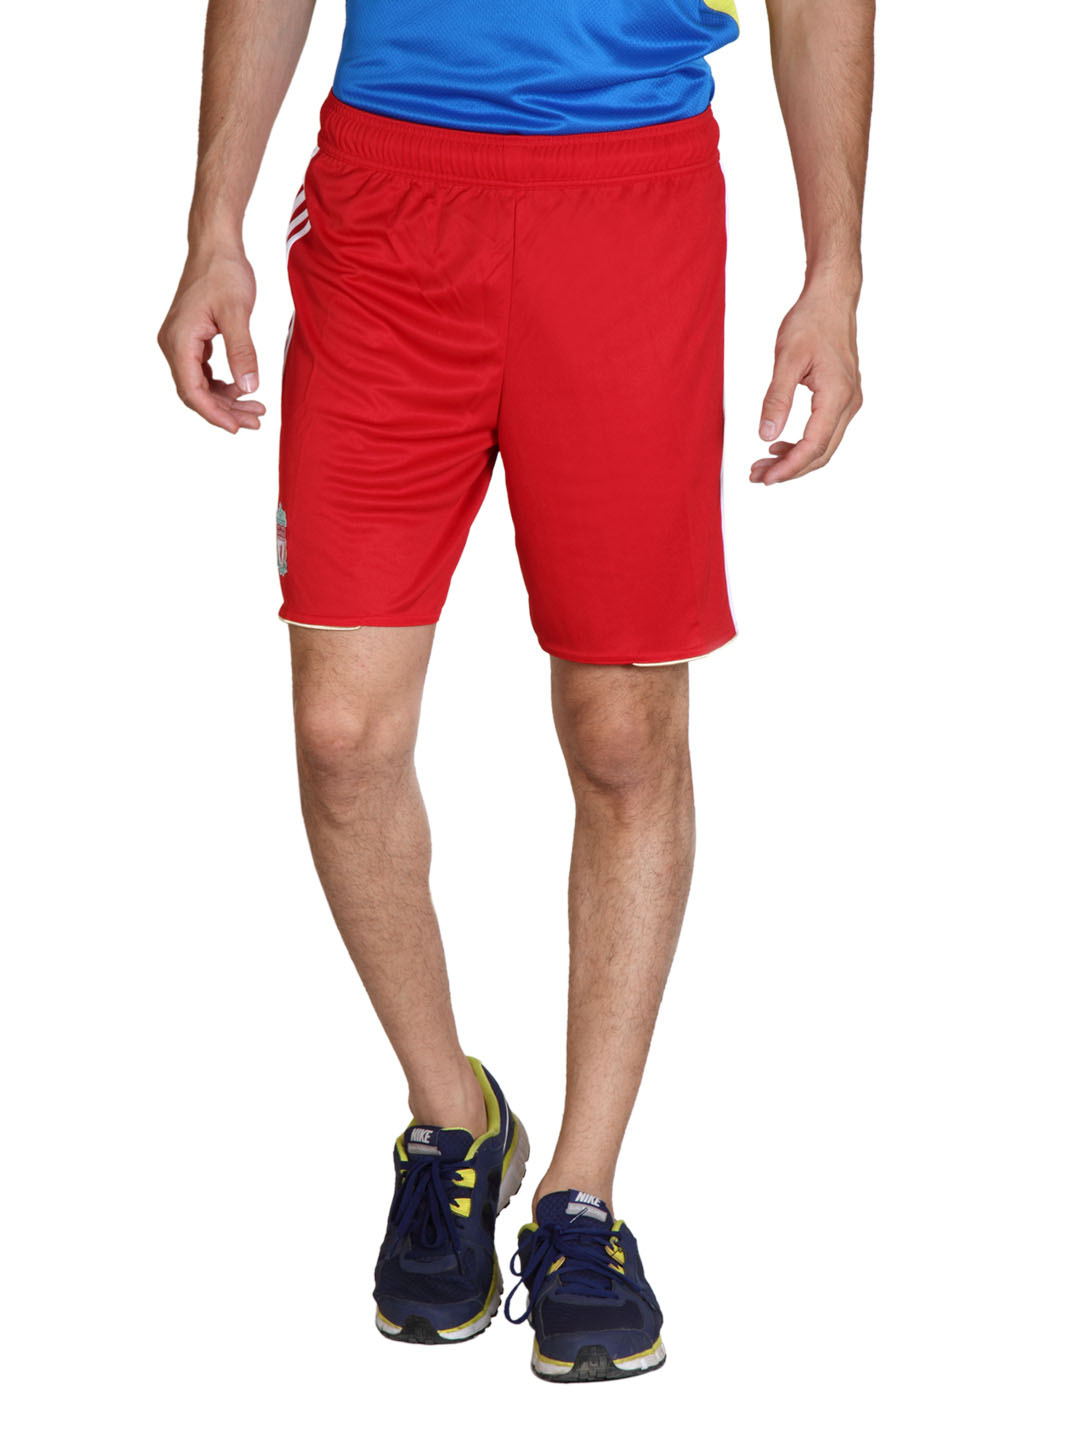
ADIDAS Men Red Shorts
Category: Apparel / Bottomwear / Shorts
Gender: Men
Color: Red
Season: Summer 2012
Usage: Casual